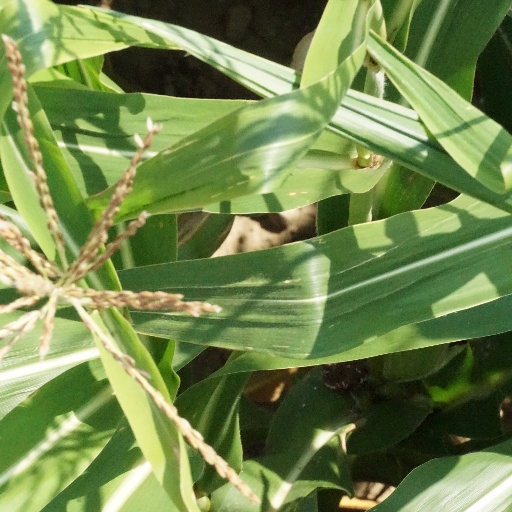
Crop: maize; corn